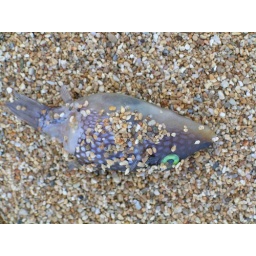
dead fish on the beach by our hotel in Kapa'a